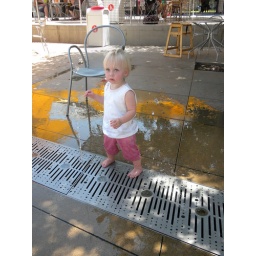
confused by the water shooting up from the ground